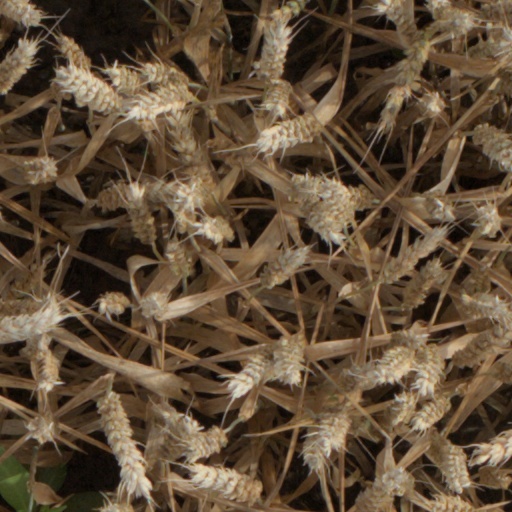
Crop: wheat